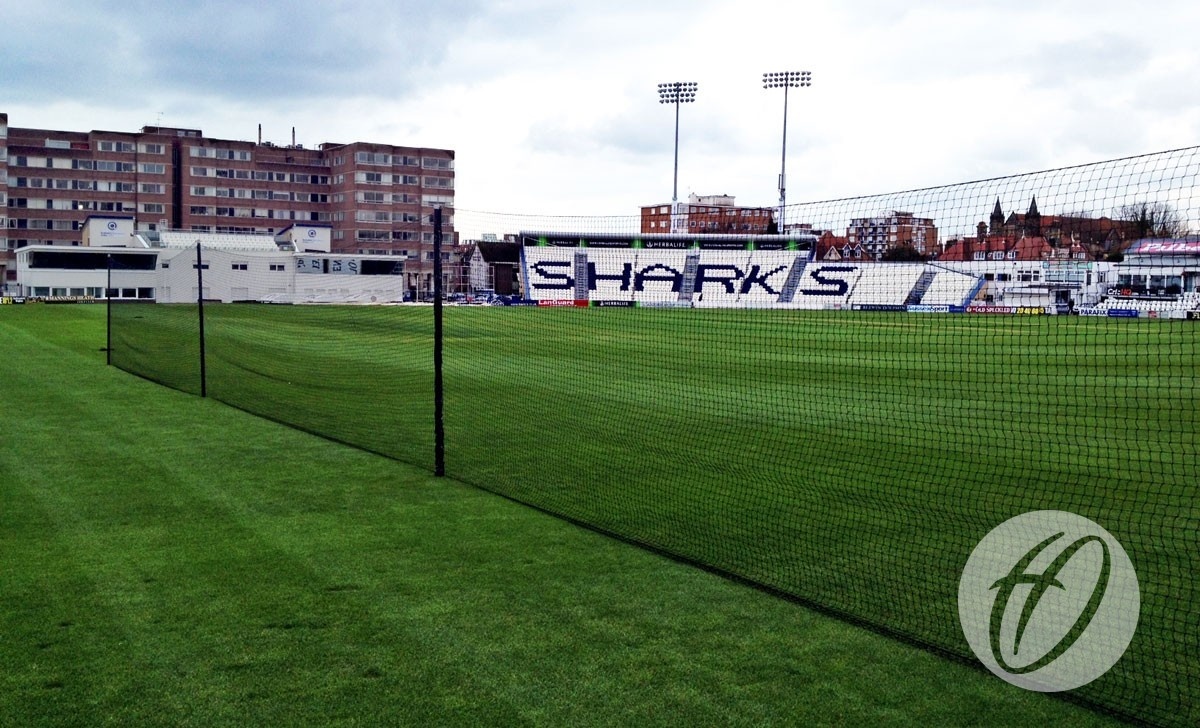
County Practice Net - 10M
Brand: Harrod Sport
Designed as a professional training system which can be easily dismantled before cricket matches. Ideal where permanent sockets are not an option. Uprights are to be installed at 10m intervals. Netting complete with interval sleeves so they can be easily installed onto uprights. Turf screw ground sockets included. Uprights are manufactured from 50MM diameter by 3.2MM thick Aluminium and Polyester powder coated black. Each pole measures 2.7m in height out of the ground. No headline rope is required with this system. What is Included 2 Uprights 2 Sockets 1 Net
Category: Sporting Goods > Athletics > Cricket > Cricket Training Aids > Cricket Nets